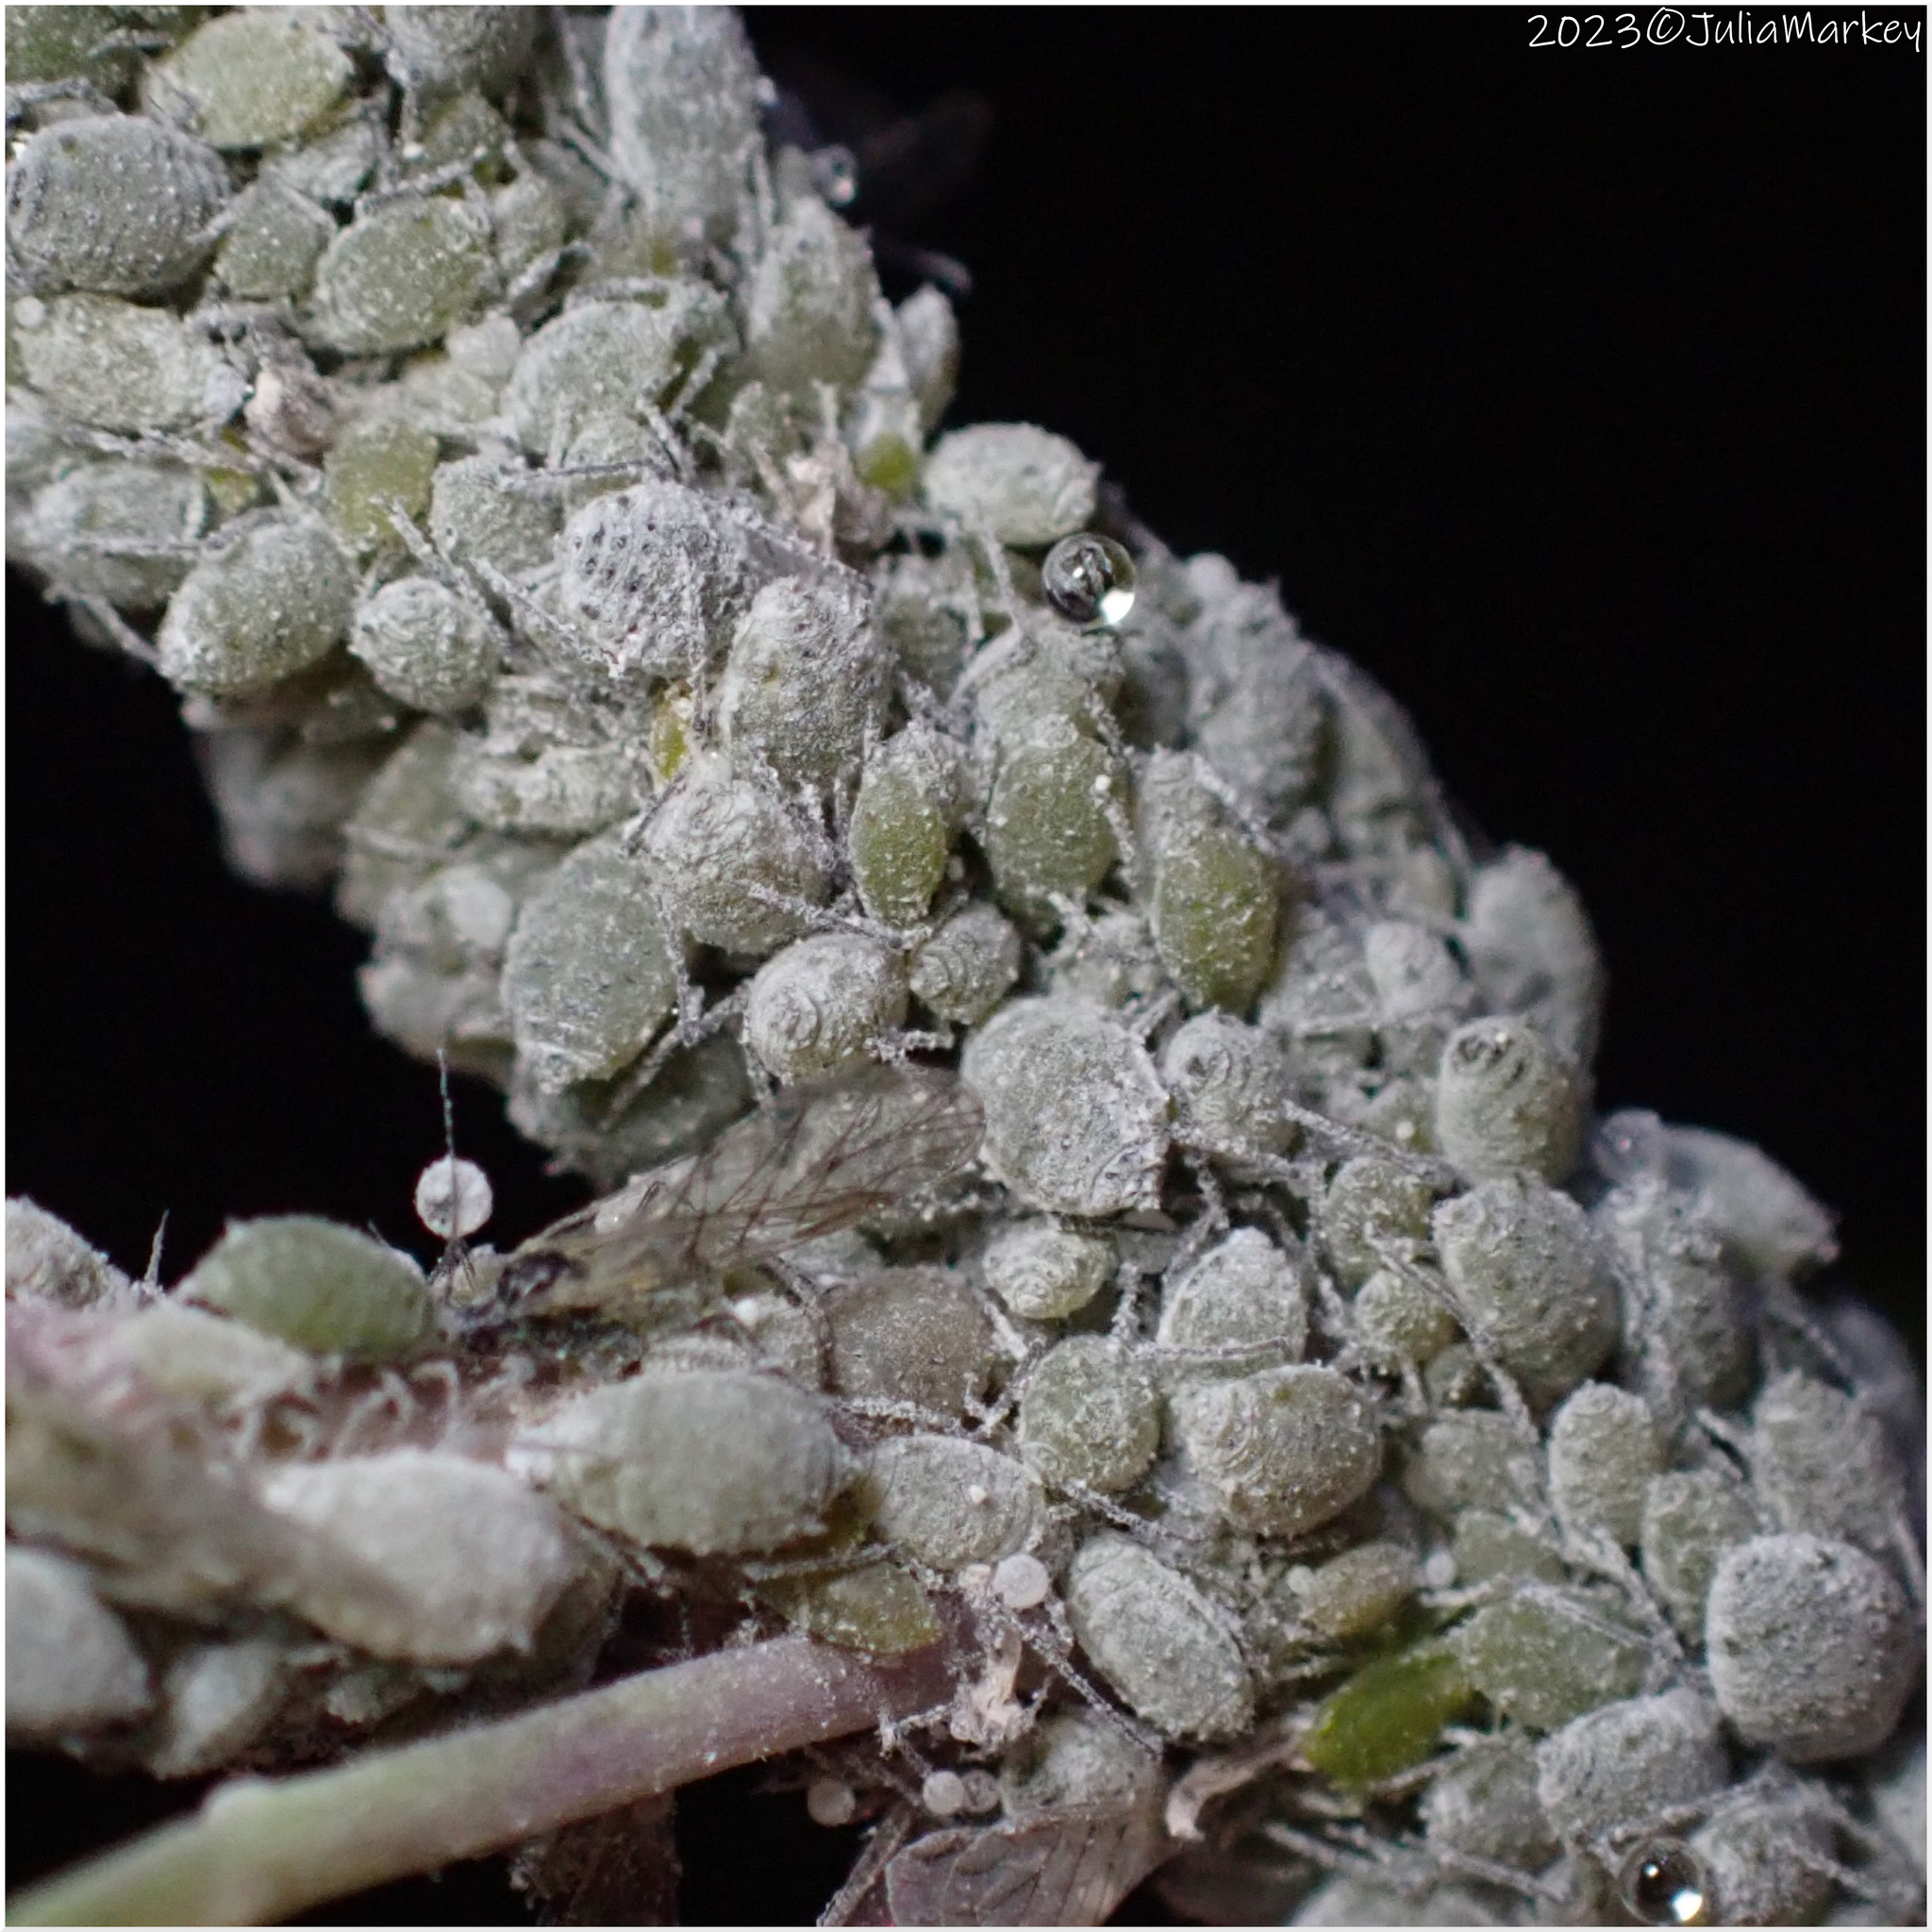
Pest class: cabbage_aphid